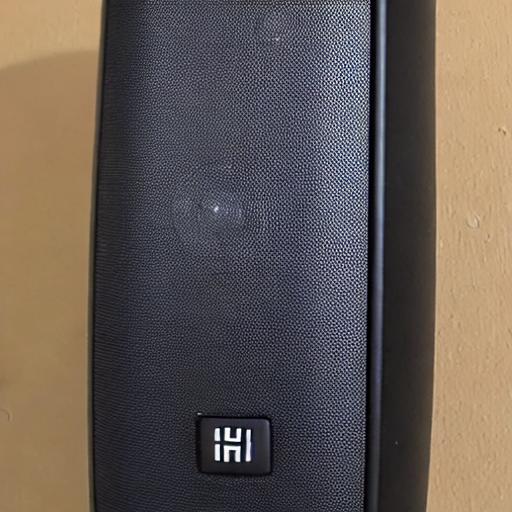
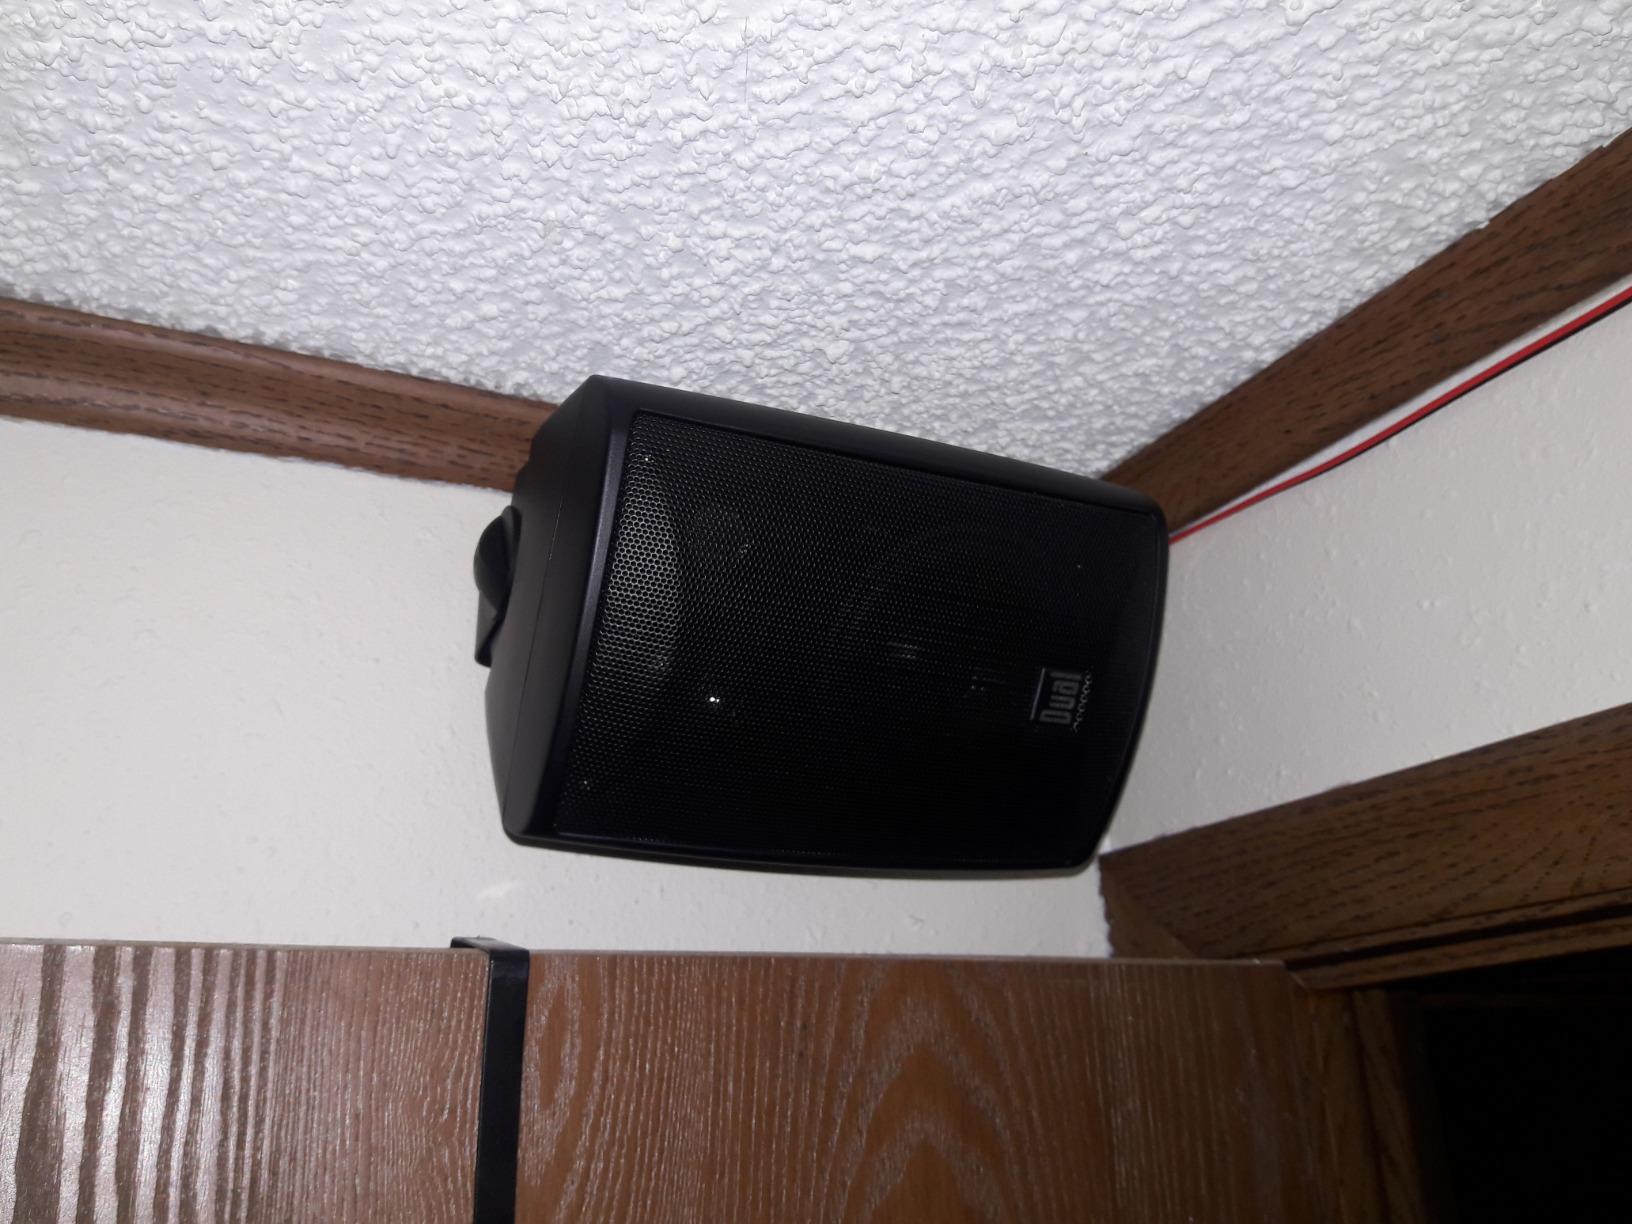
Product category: speaker
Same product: no